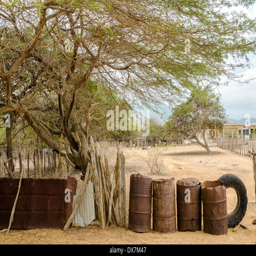
rusted barrels making a fence in a rural village